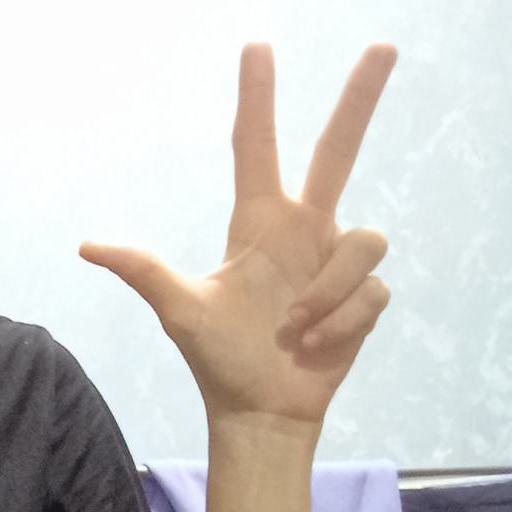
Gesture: three2